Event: Nepal Earthquake
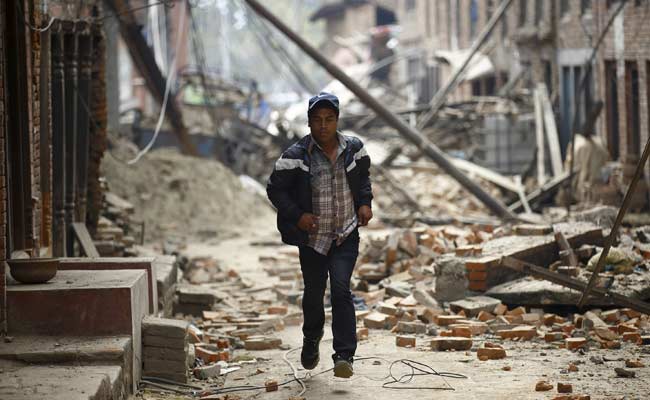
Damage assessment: damage